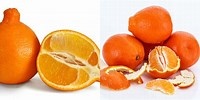
Label: mandarine